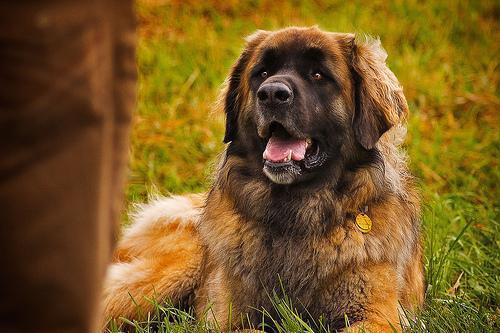
Leonberg